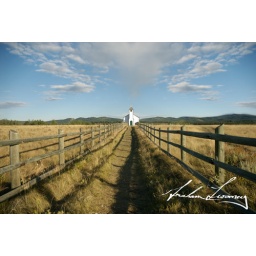
Canada, Alberta, Morley, path with fence leading to church in field